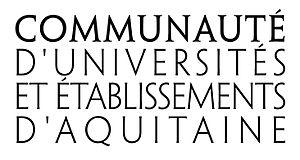
Logo officiel de la communauté d'universités et établissements d'Aquitaine
L’université de Bordeaux, puis la communauté d’universités et établissements d’Aquitaine est un regroupement universitaire.